Geography of South Dakota

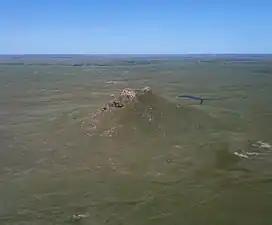
Much of western South Dakota is covered by a semi-arid grassland and features buttes such as Thunder Butte, shown above.

South Dakota can generally be divided into three regions: eastern South Dakota, western South Dakota, and the Black Hills. The Missouri River serves as a somewhat stark boundary in terms of geographic, social and political differences between eastern and western South Dakota, and the geography of the Black Hills differs from its surroundings to such an extent that it can be considered separate from the rest of western South Dakota. South Dakotans also at times combine the Black Hills with the rest of western South Dakota, and refer to the two resulting regions, divided by the Missouri, as West River and East River.